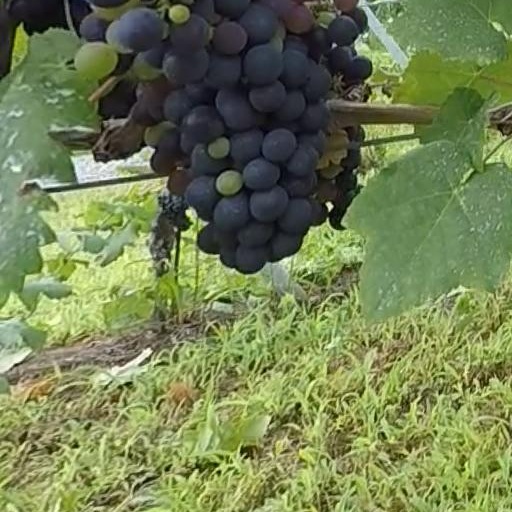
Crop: grape